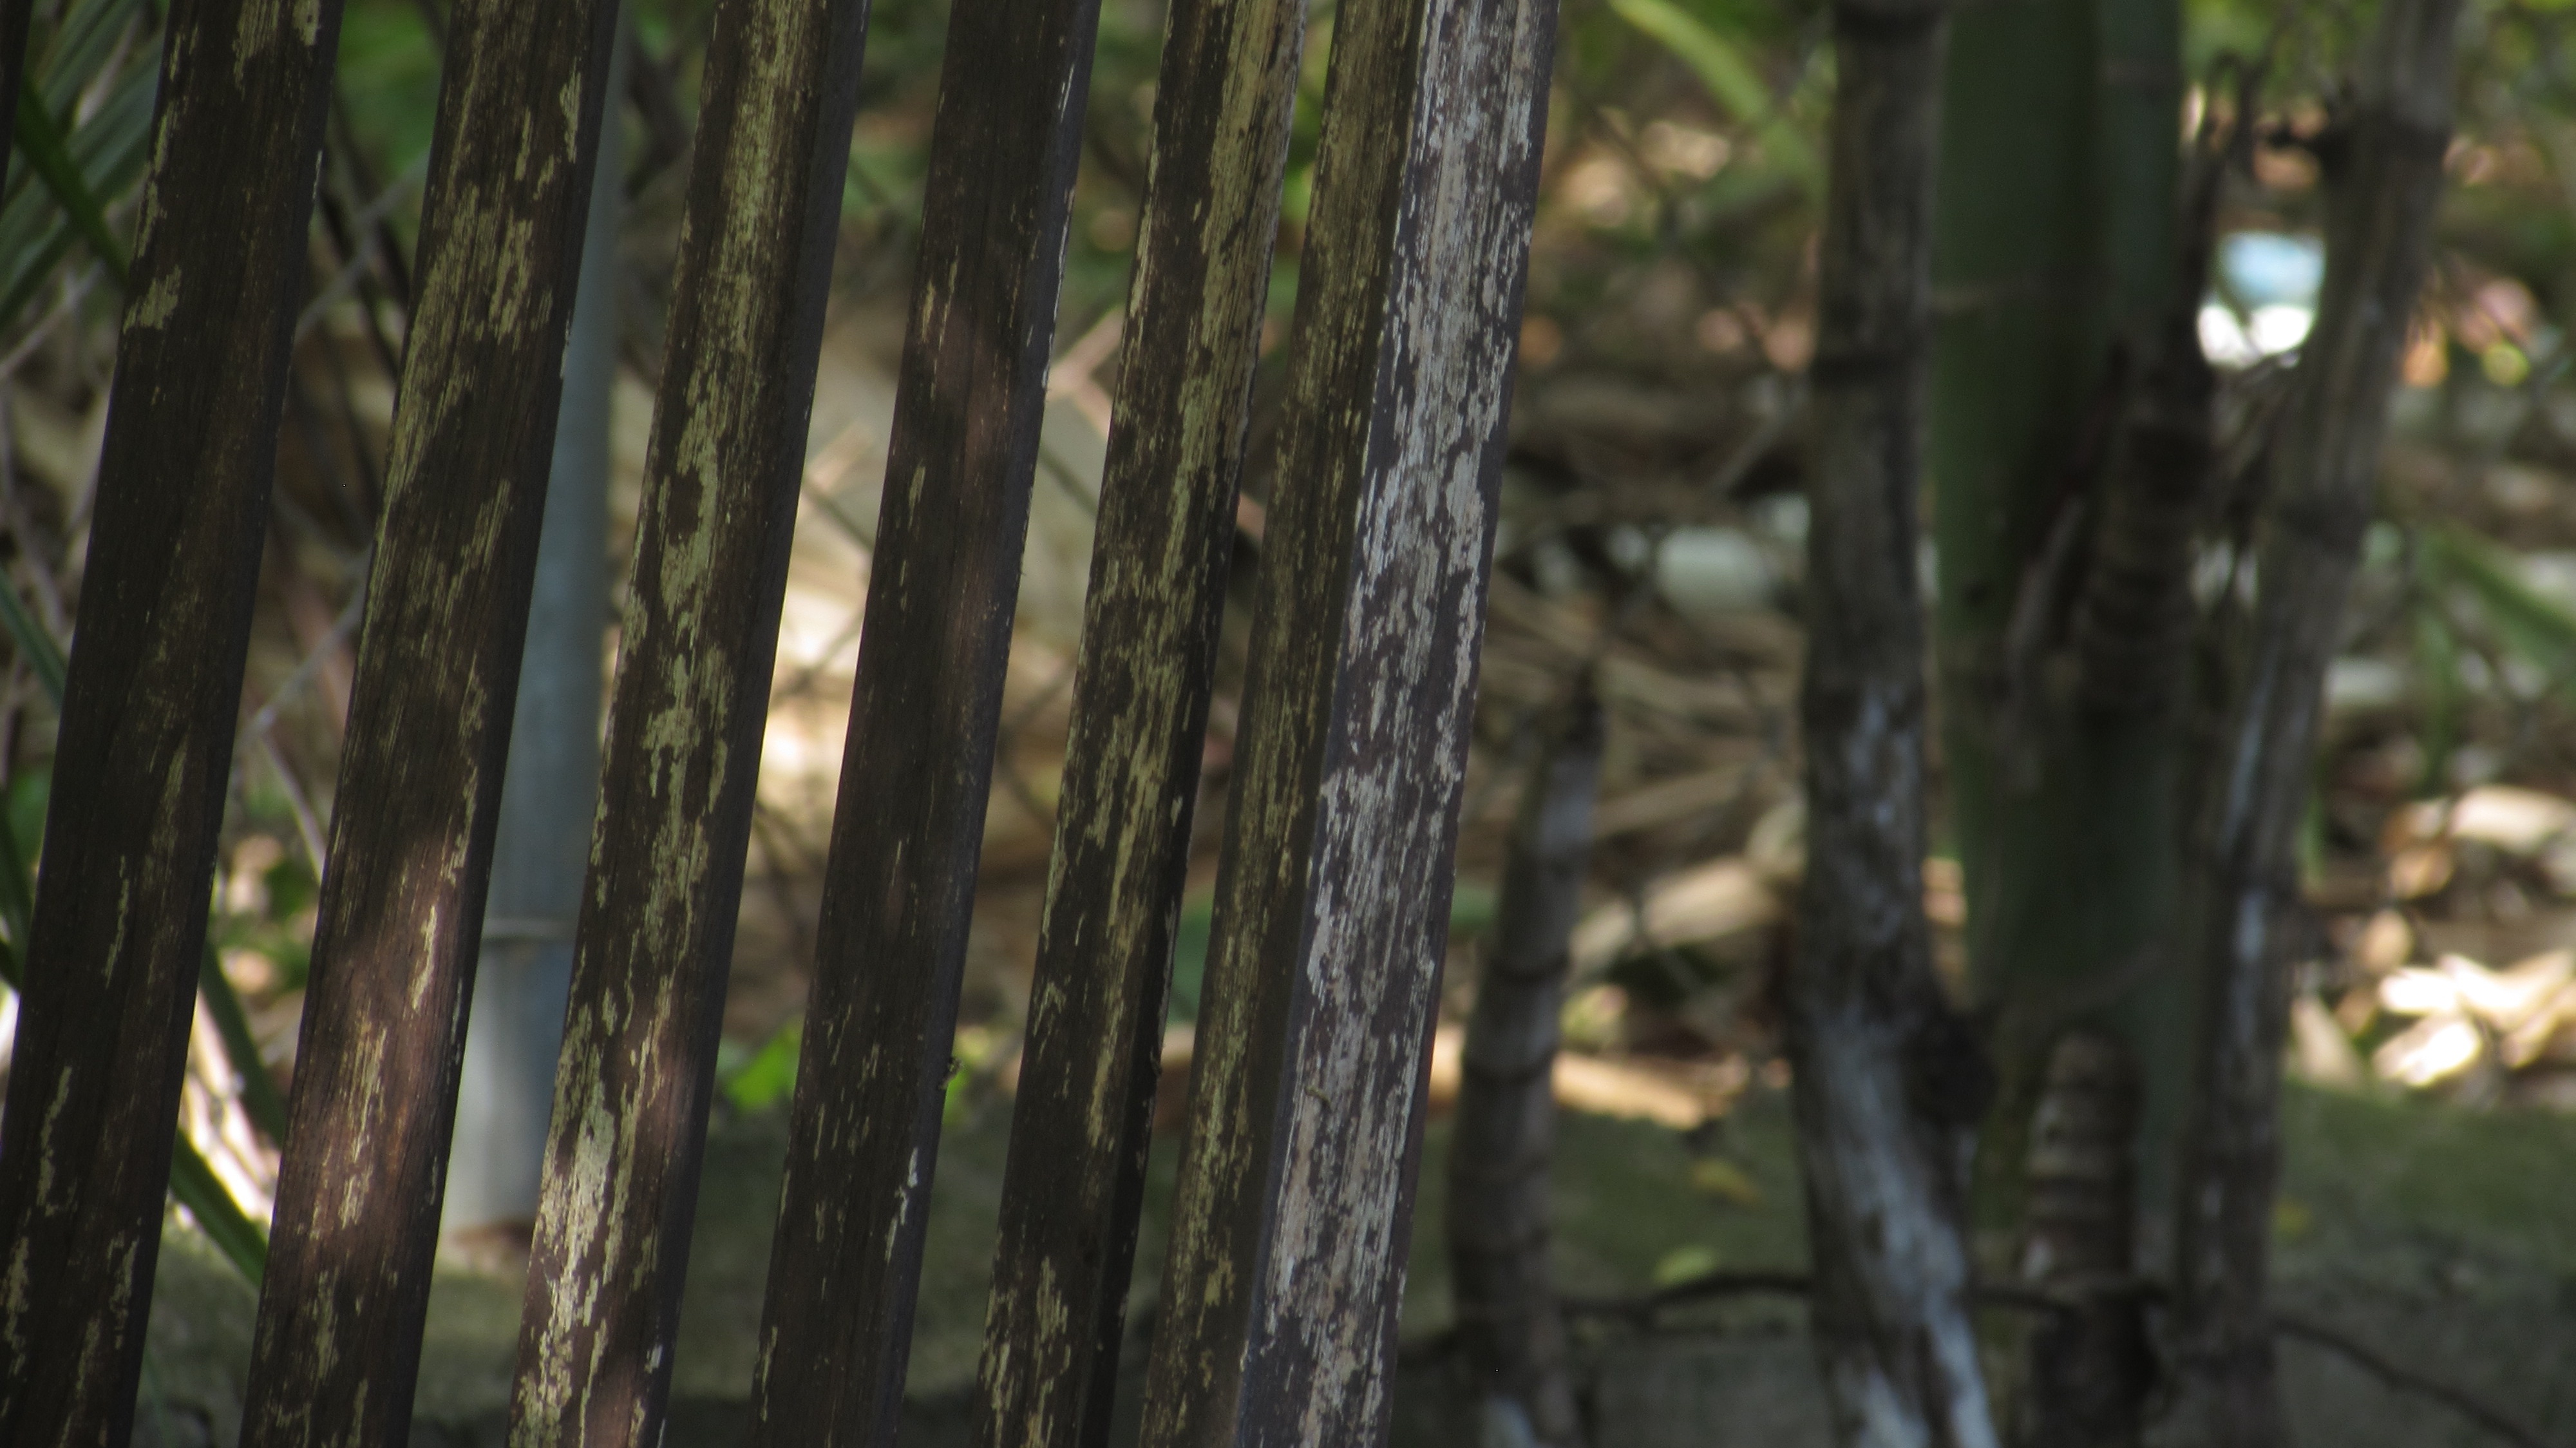
tree, nature, forest, grass, swamp, branch, plant, wood, sunlight, leaf, trunk, wildlife, green, jungle, autumn, rainforest, wetland, woodland, habitat, bamboo, ecosystem, natural environment, plant stem, woody plant